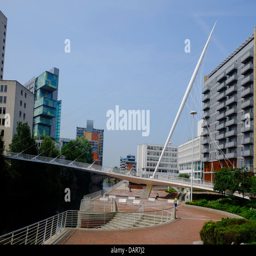
view towards suspension bridge and the hotel